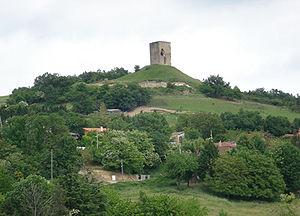
Albon est une commune française située dans le nord du département de la Drôme en région Auvergne-Rhône-Alpes.